Shia Islam

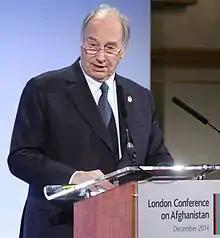
Shāh Karim al-Husayni, known as the Aga Khan IV, was the 49th Imam of Nizārī Ismāʿīlīs.

The Occultation is an eschatological belief held in various denominations of Shia Islam concerning a messianic figure, the hidden and last Imam known as "the Mahdi", that one day shall return on Earth and fill the world with justice. According to the doctrine of Twelver Shia Islam, the main goal of Imam Mahdi will be to establish an Islamic state and to apply Islamic laws that were revealed to Muhammad. The Quran does not contain verses on the Imamate, which is the basic doctrine of Shia Islam.